Fiona Banner

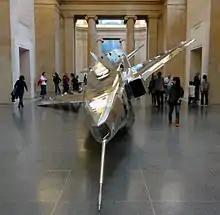
2010 Tate Britain exhibition of an RAF Jaguar installed by Banner.

Fiona Banner was born on Merseyside, North West England in 1966. She studied at Kingston University and completed her MA at Goldsmiths College of Art in 1993. The next year she held her first solo exhibition at City Racing. Since graduating from Goldsmiths College of Art, Banner has continued to evolve an important, considered and interrelated practice, rooted in language. Publishing, in the broadest sense, is central to her practice.